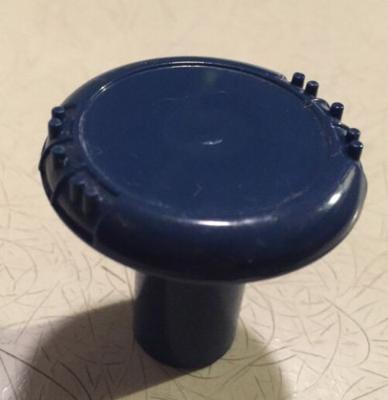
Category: table